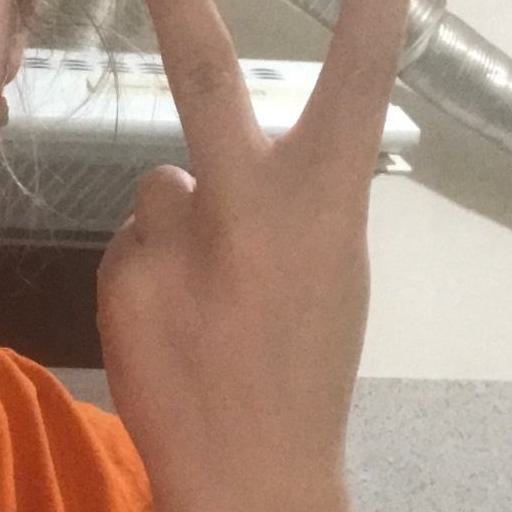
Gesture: peace_inverted